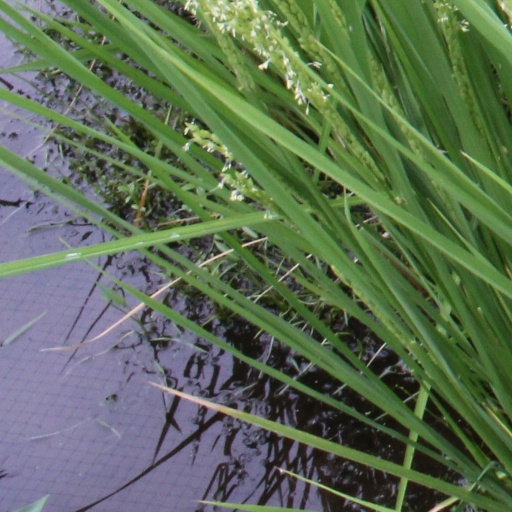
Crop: rice